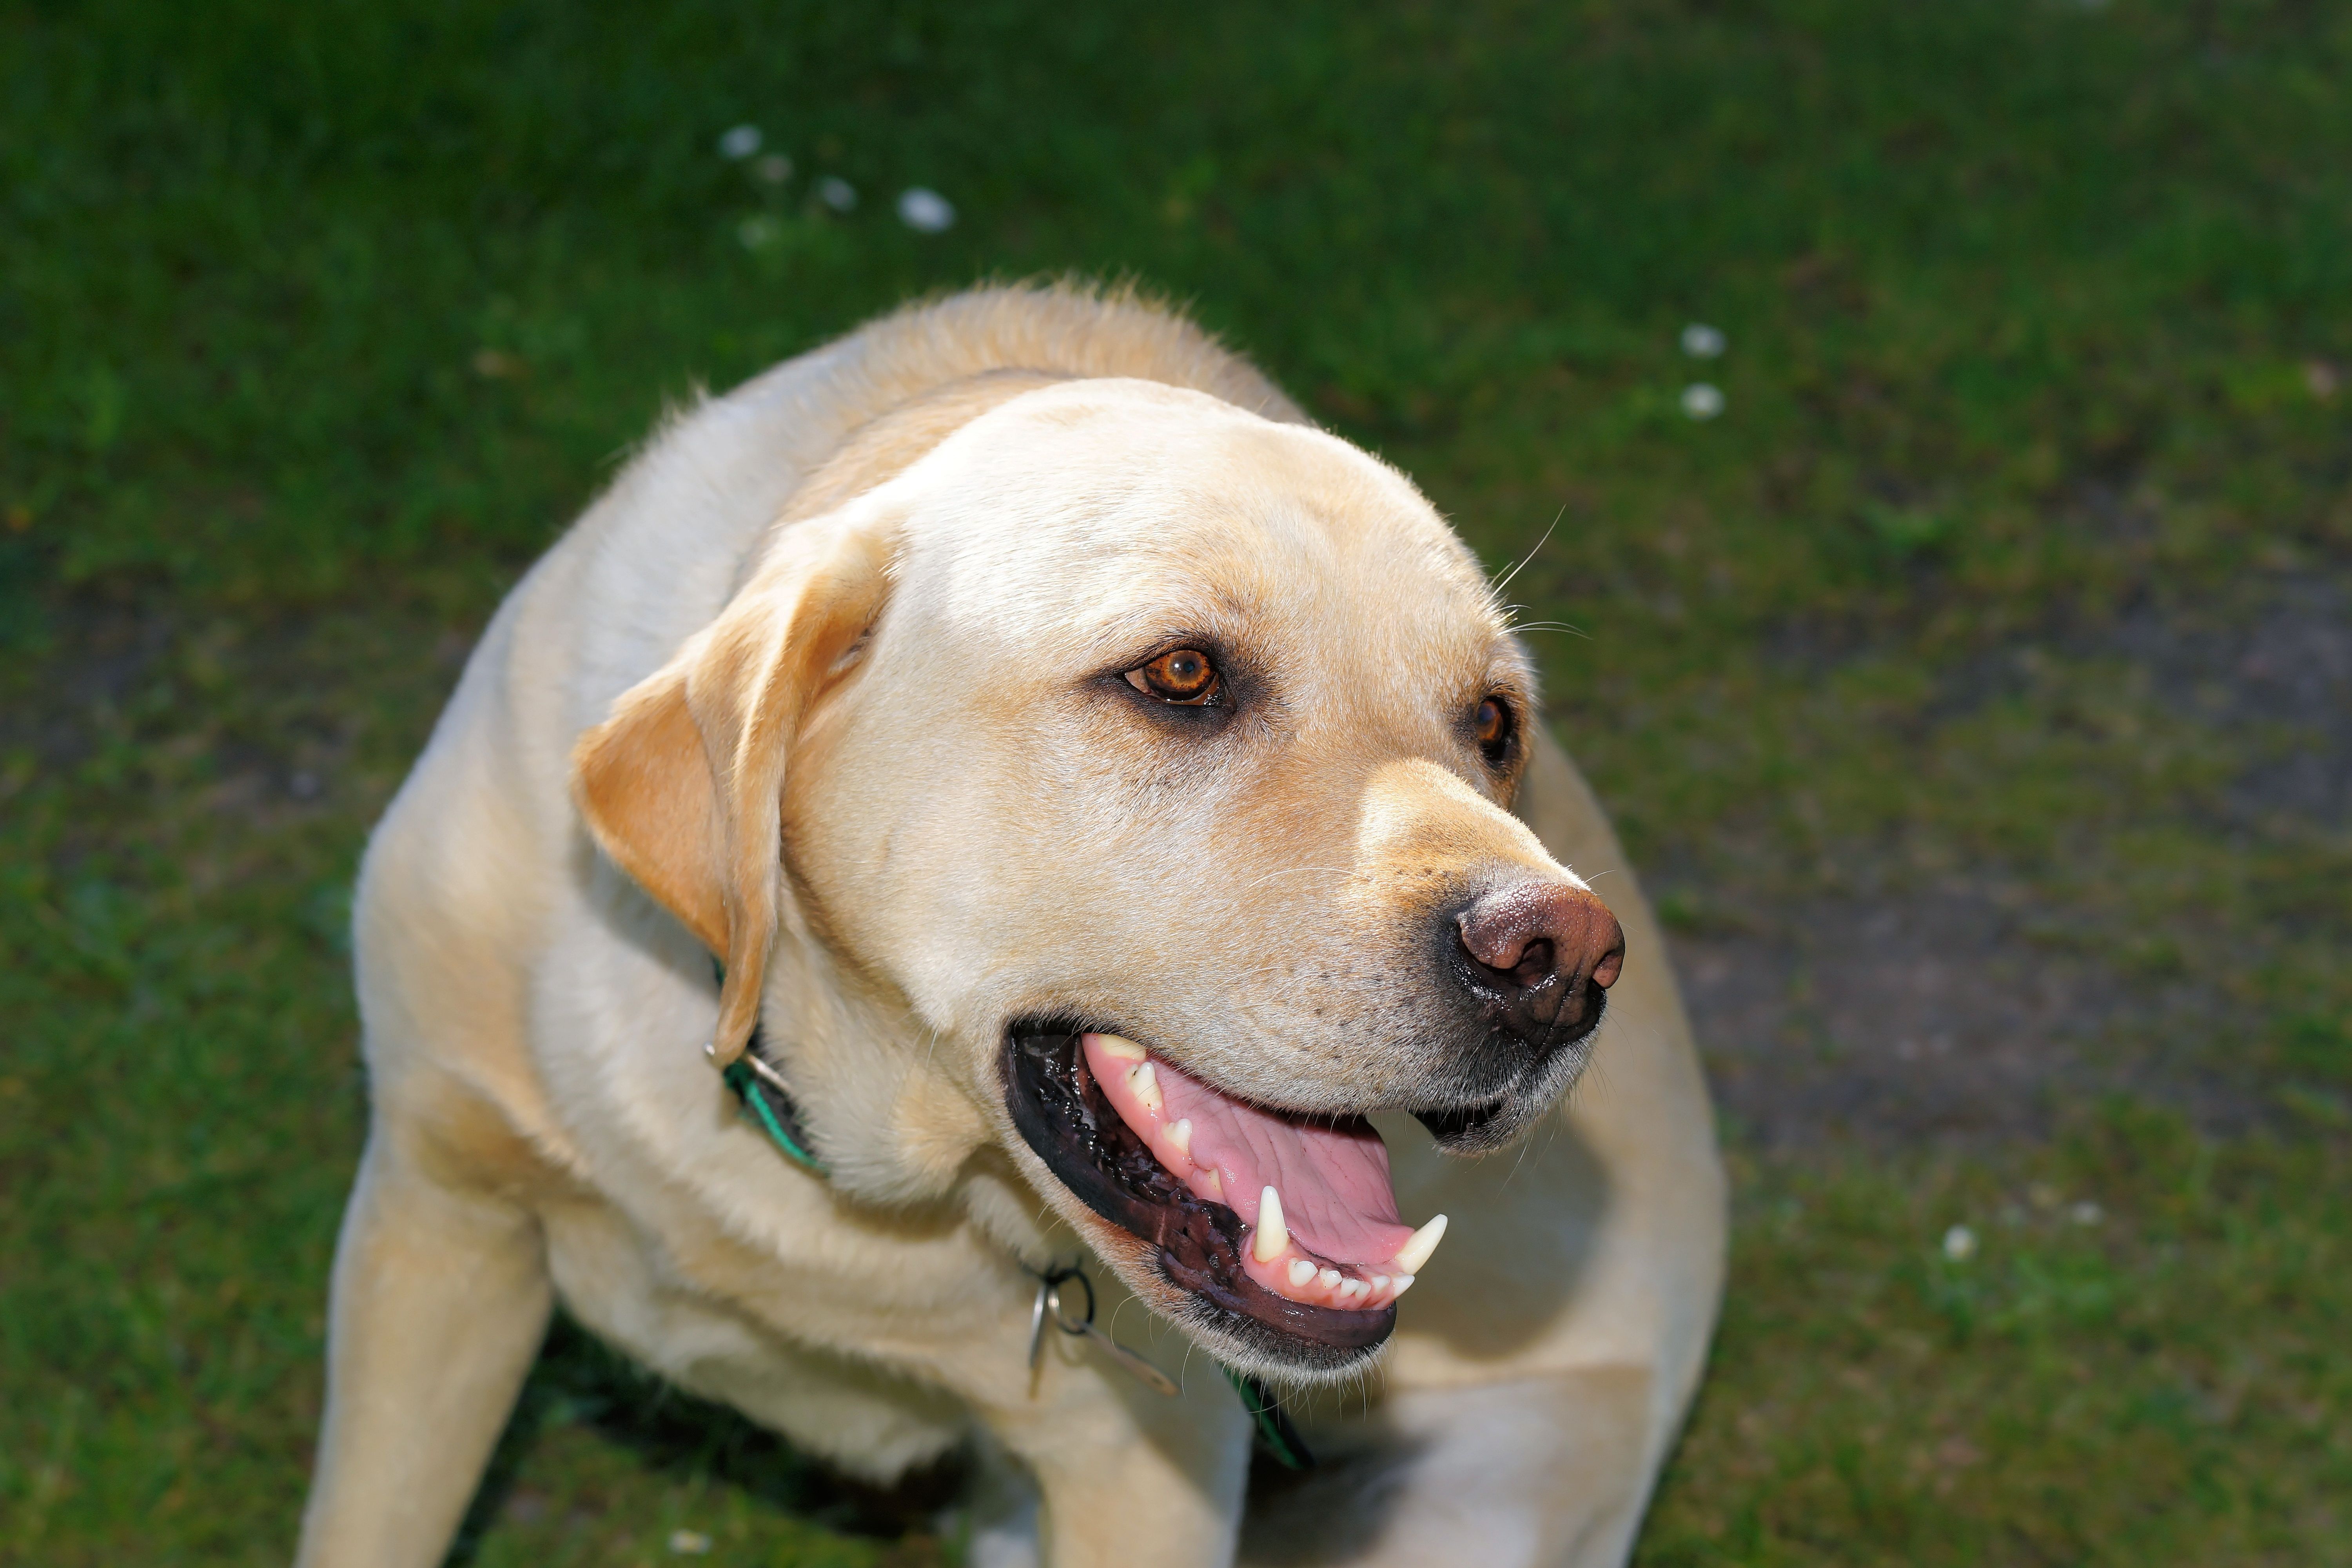
white, view, puppy, dog, animal, male, pet, fur, mammal, close, laughing, snout, head, vertebrate, labrador retriever, labrador, dog breed, friendly, retriever, dear, dog like mammal